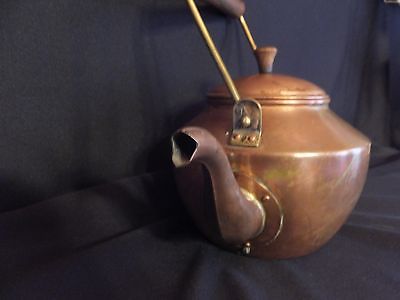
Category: kettle